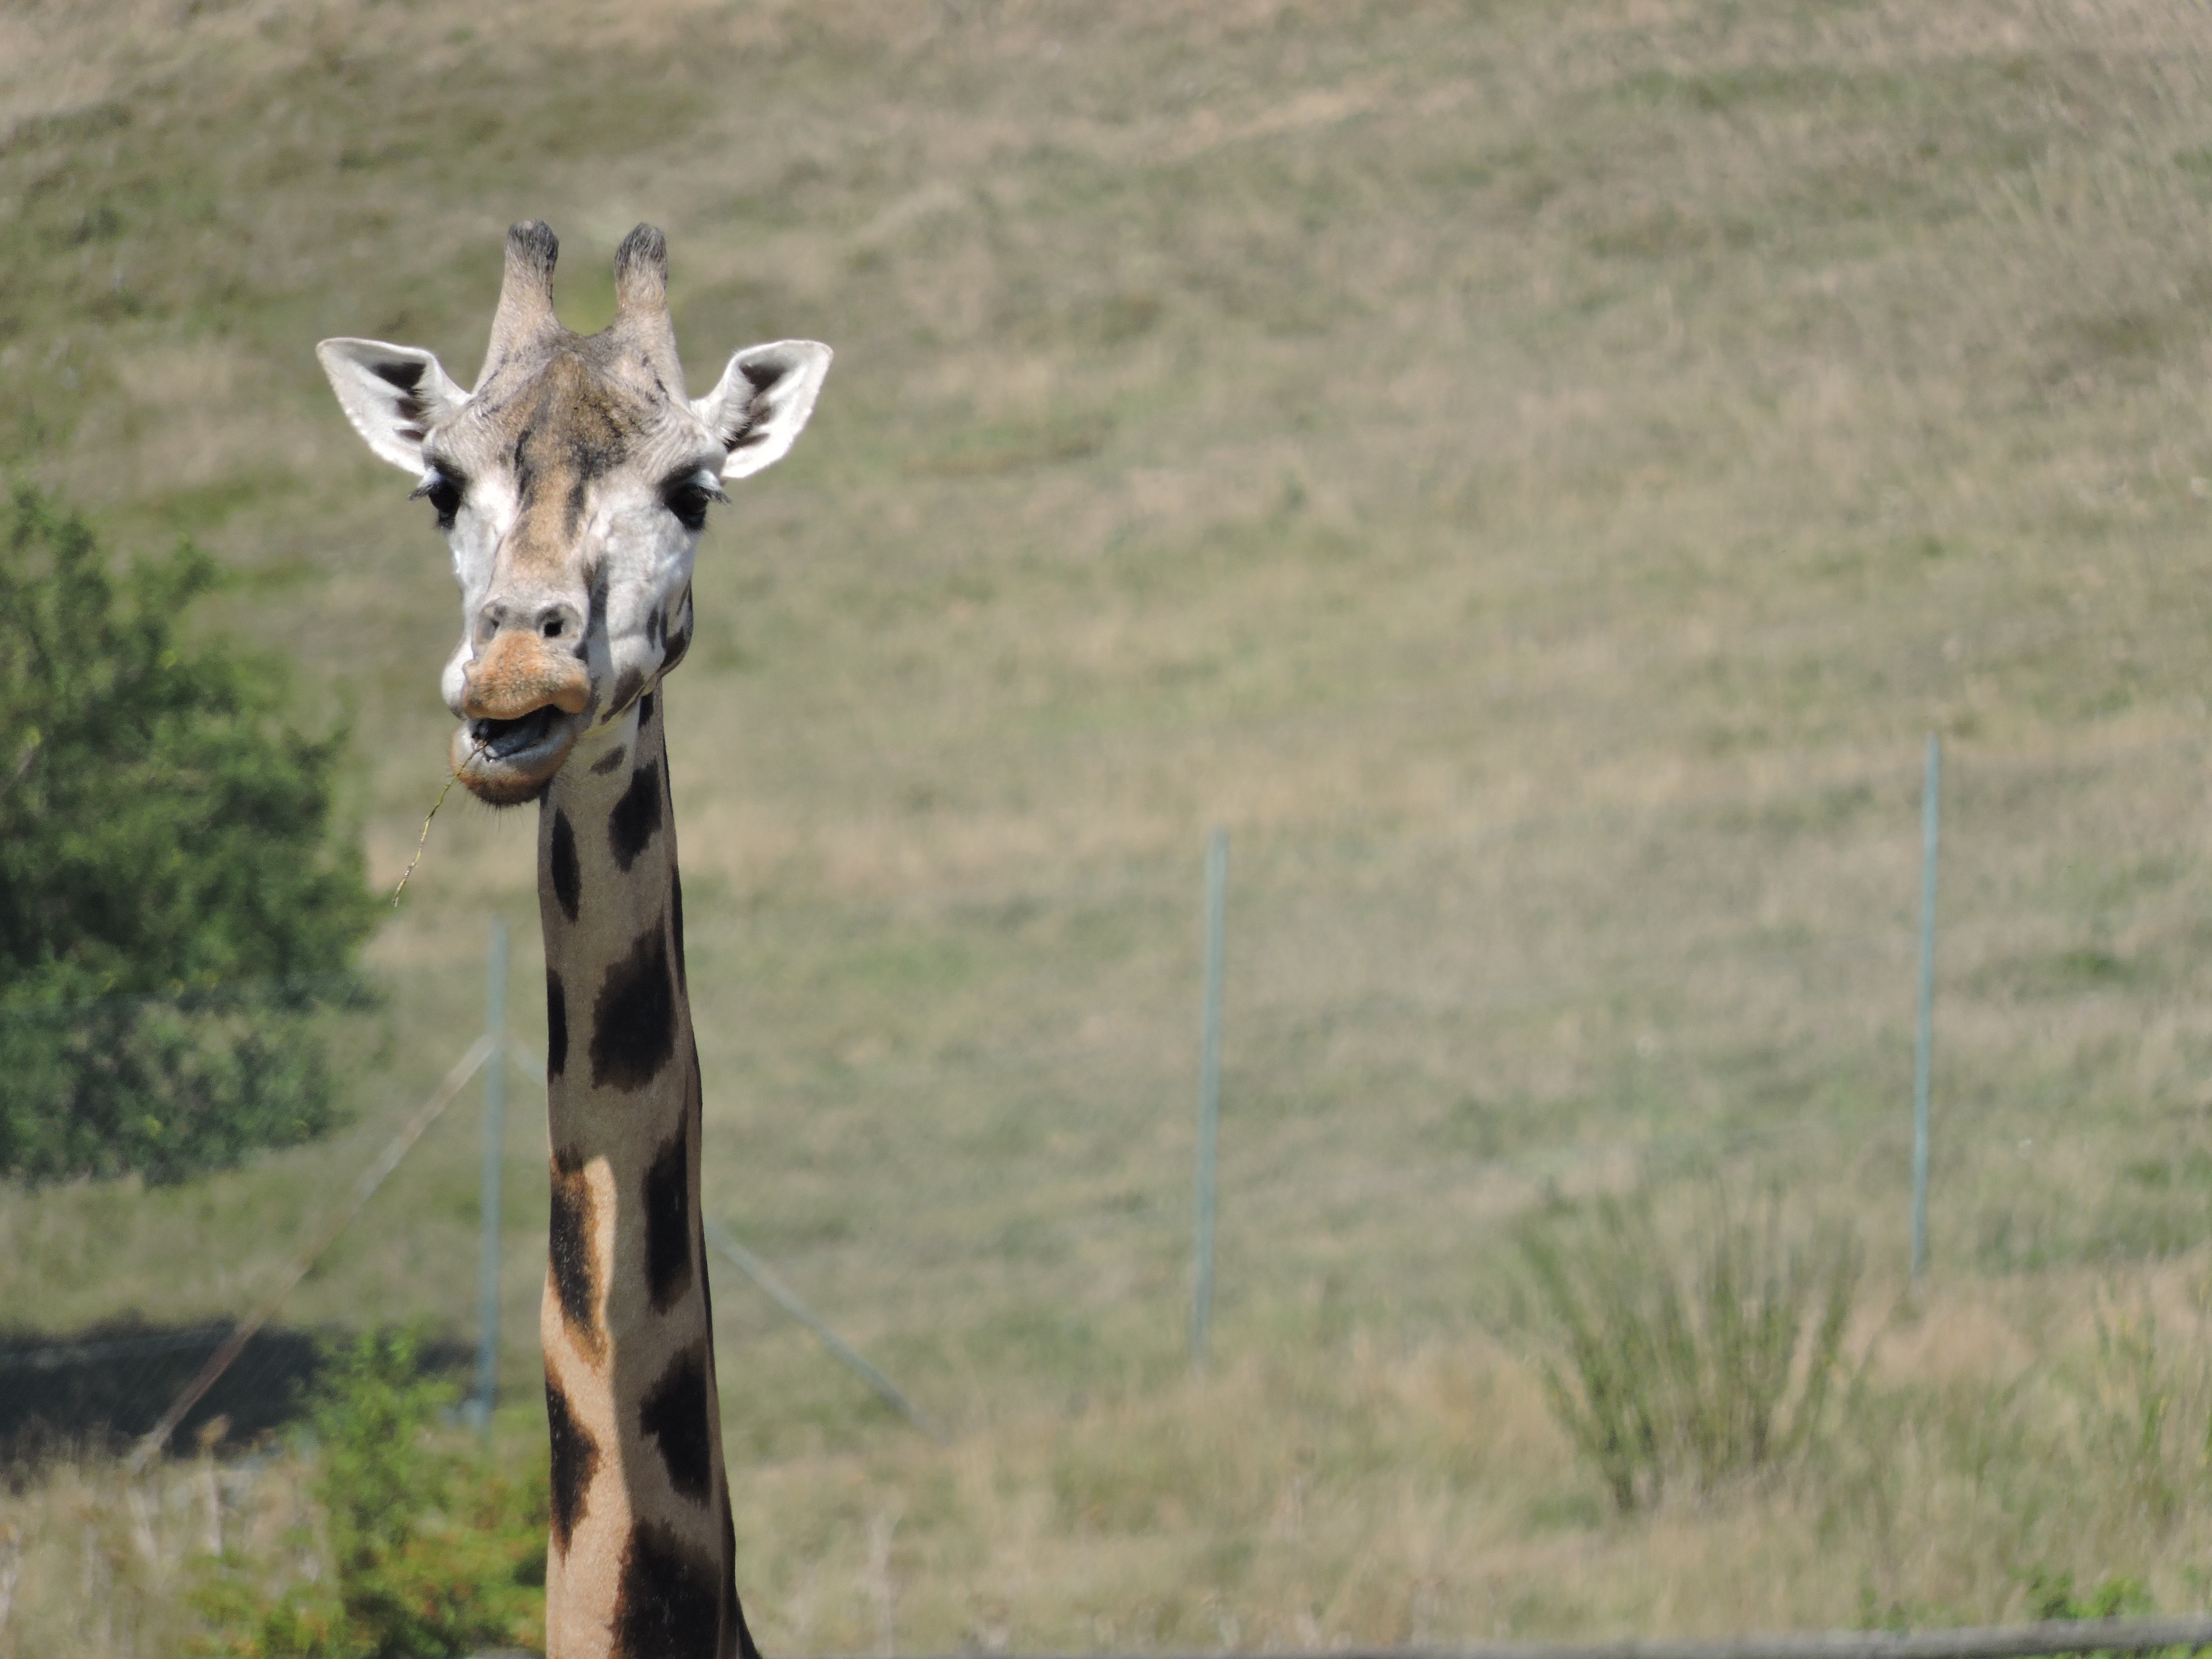
wildlife, zoo, mammal, fauna, savanna, antelope, giraffe, gazelle, head, vertebrate, impala, safari, giraffidae, white tailed deer, the prague zoo, pronghorn